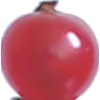
Label: redcurrant